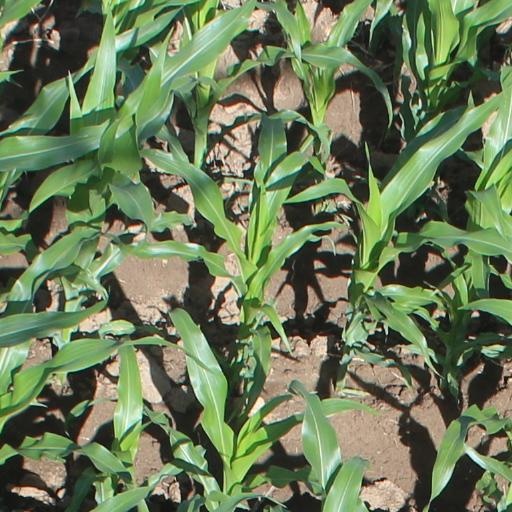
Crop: maize; corn